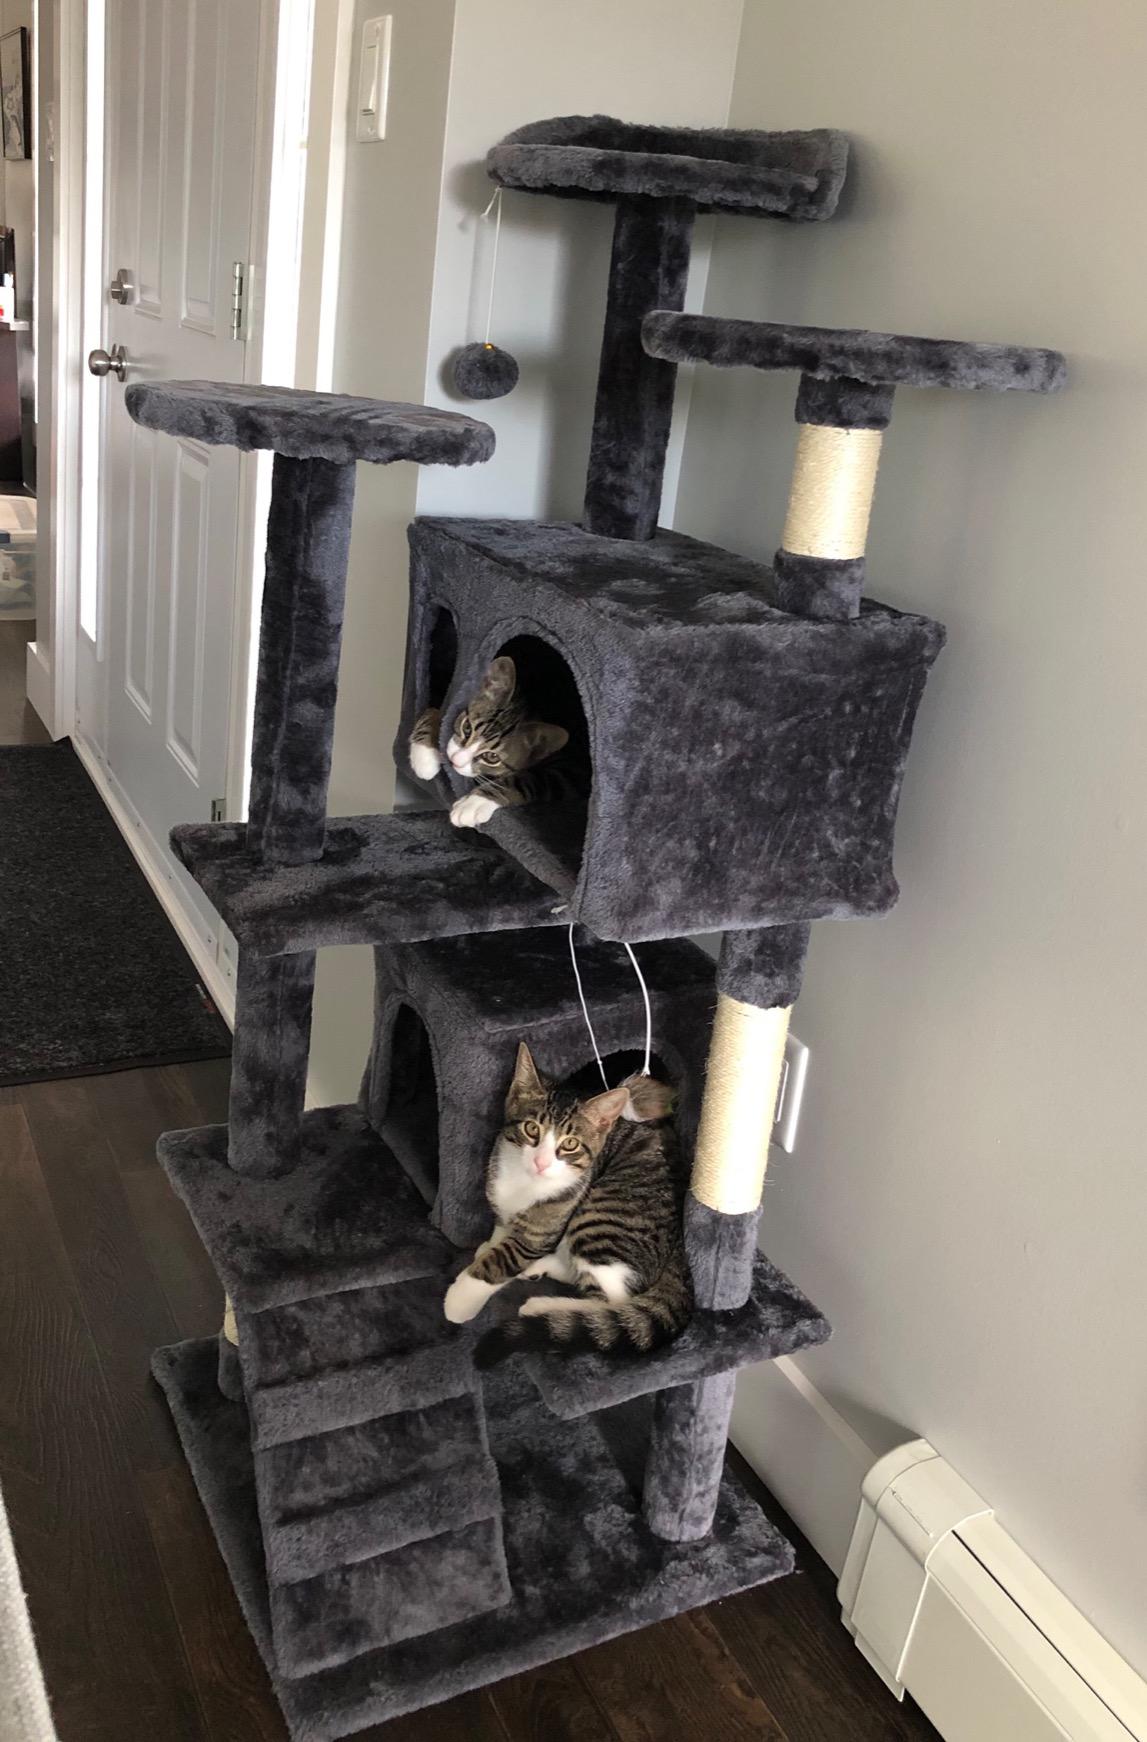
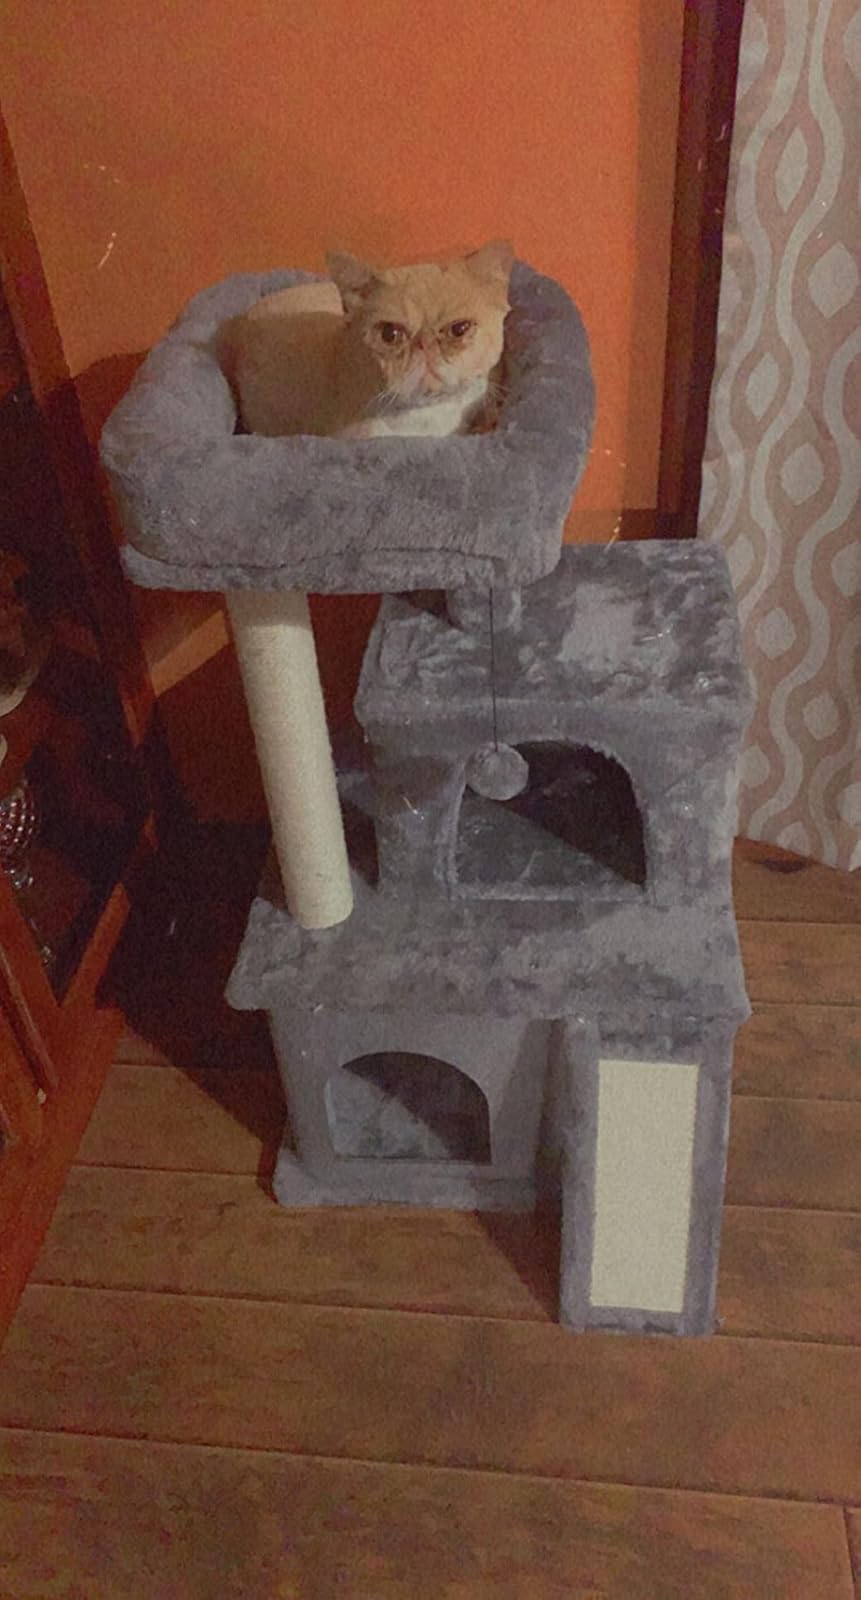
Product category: items_cat tree
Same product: no